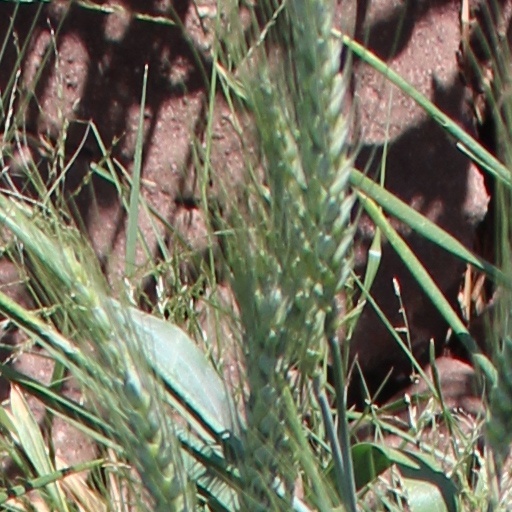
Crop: wheat